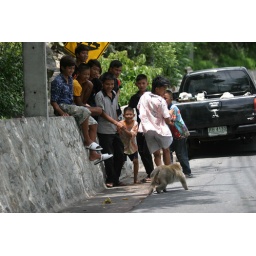
a monkey chasing a boy near Pattaya, Thailand